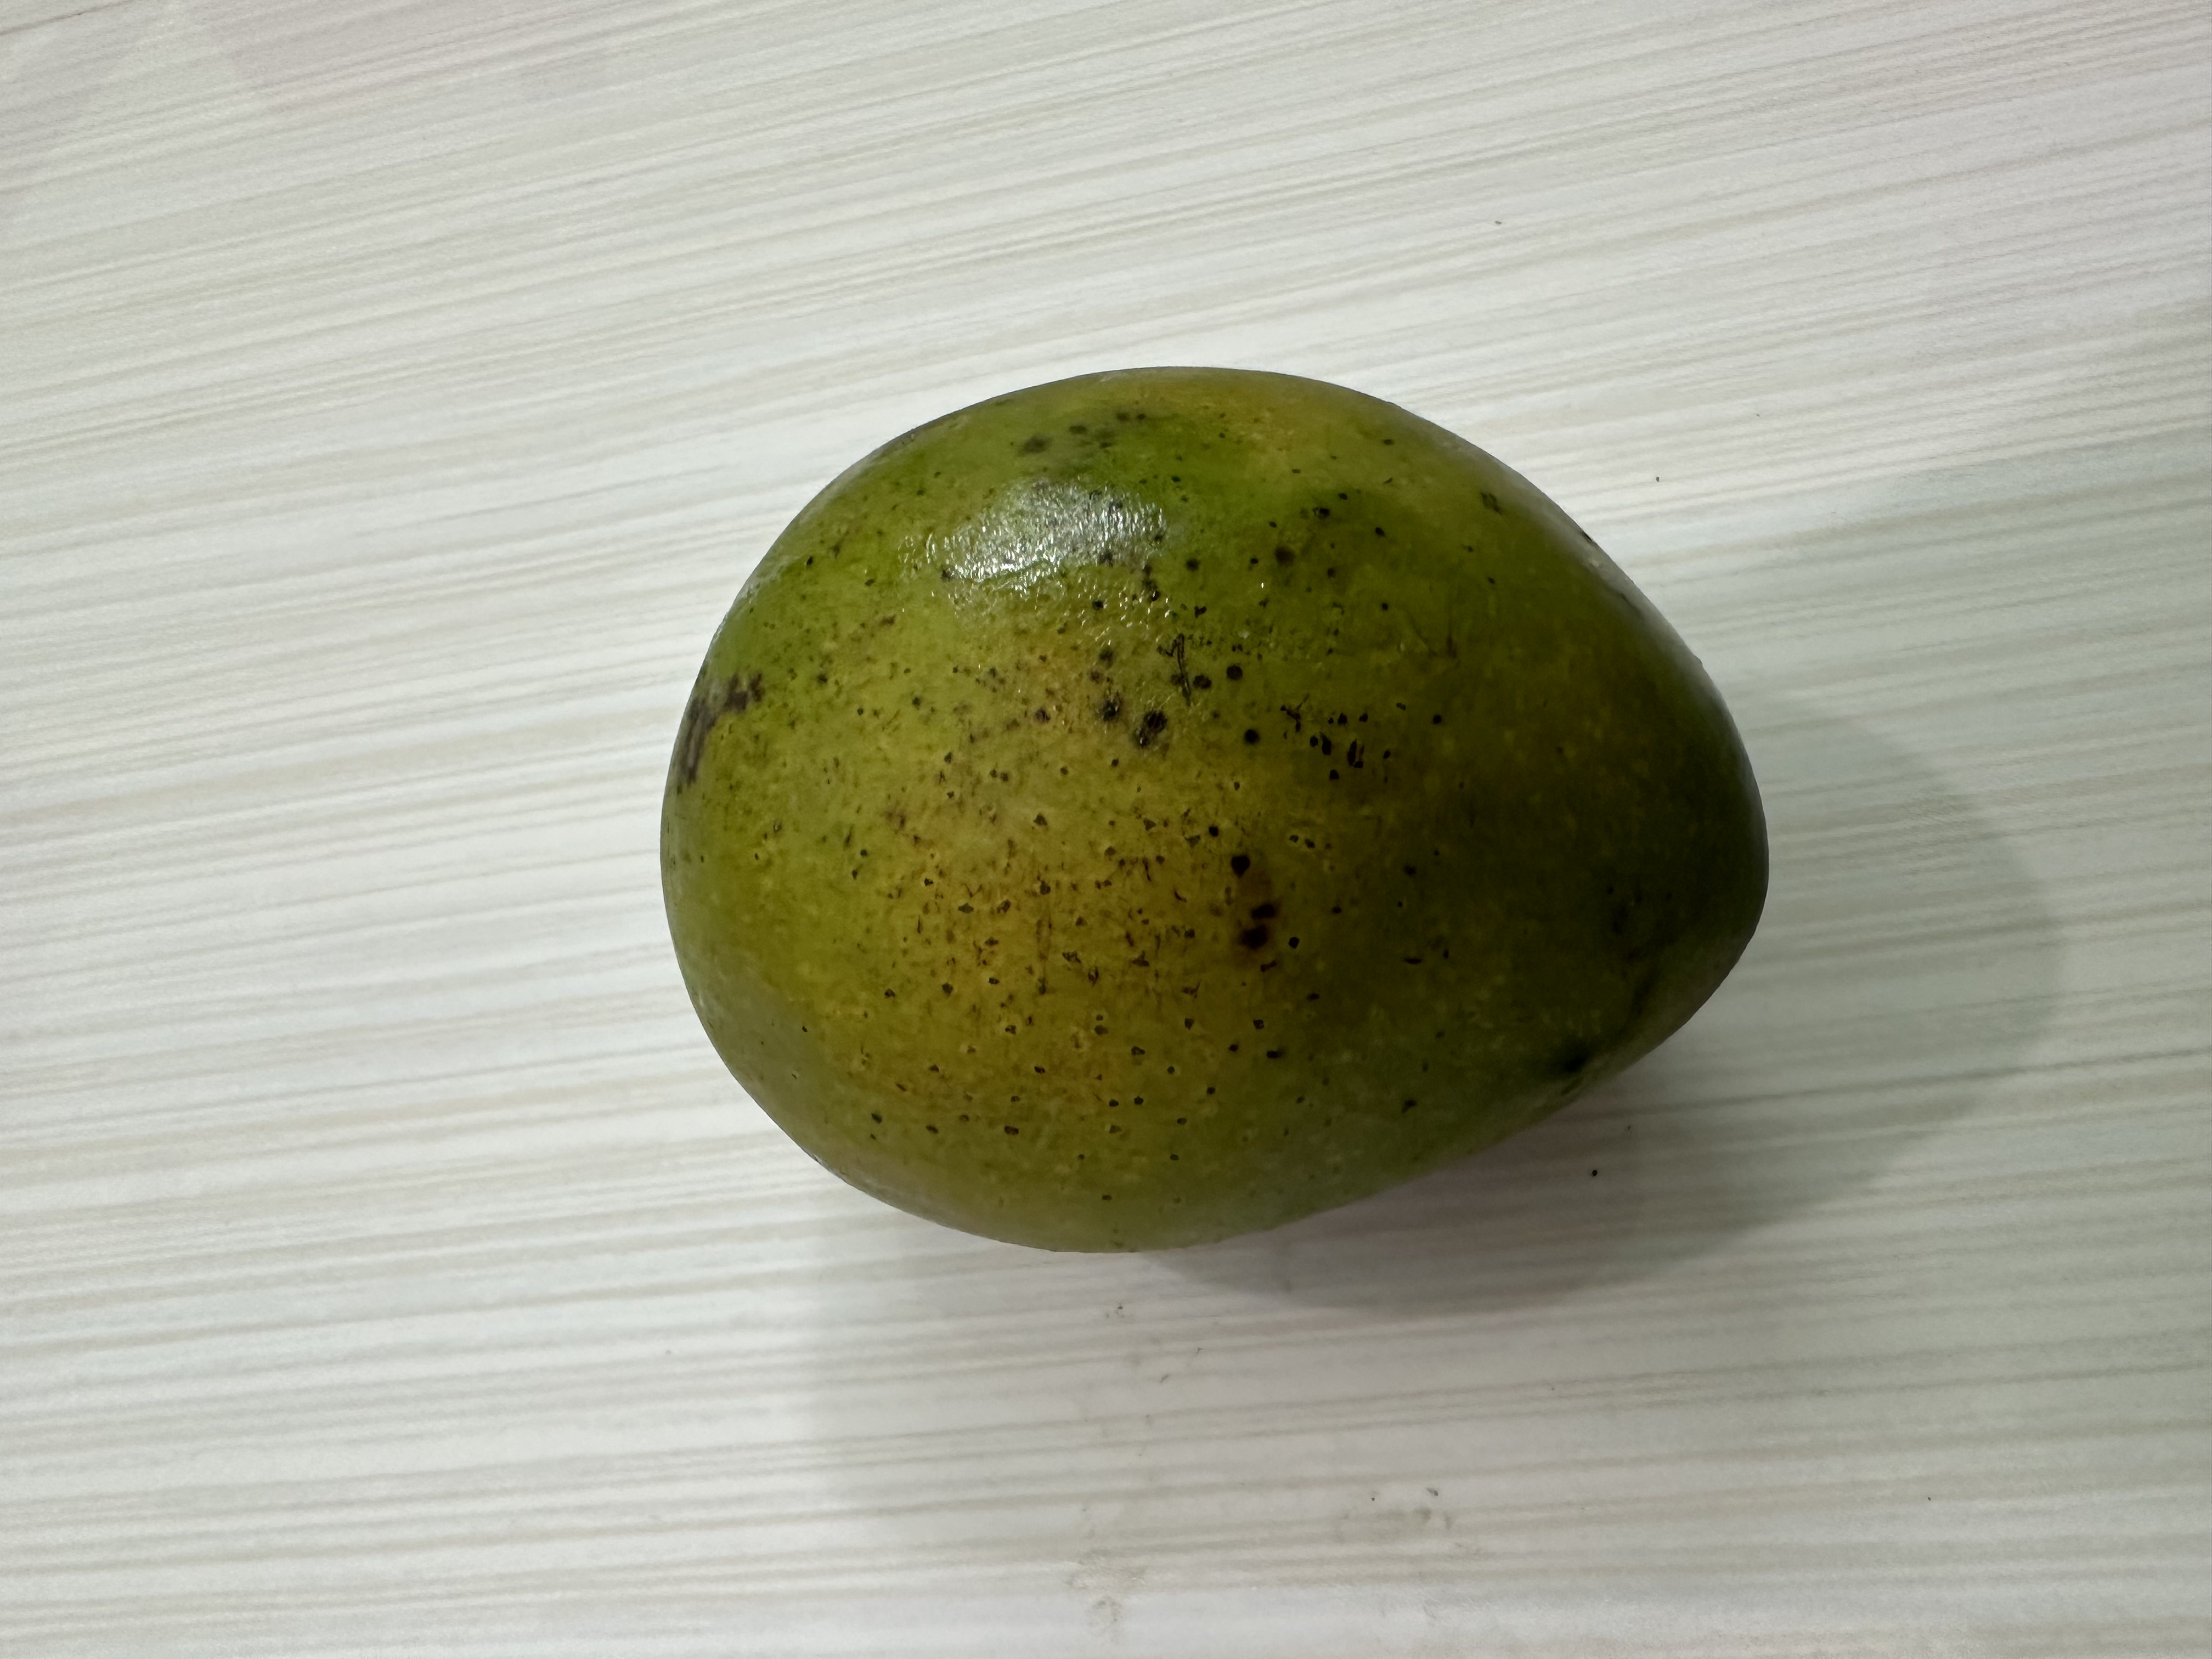
Mango variety: Harivanga